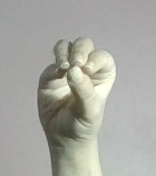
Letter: ha